2018 United States state legislative elections

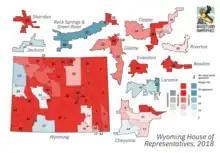
2018 Wyoming House of Representatives elections

Half of the seats of the Wisconsin State Senate and all of the seats of the Wisconsin State Assembly were up for election in 2018. Republicans retained control of both chambers.